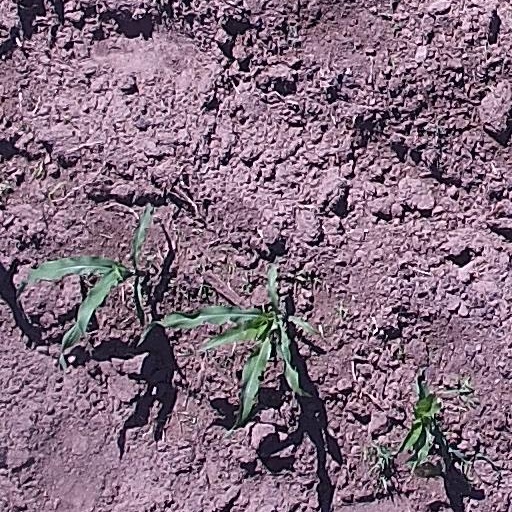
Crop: maize; corn